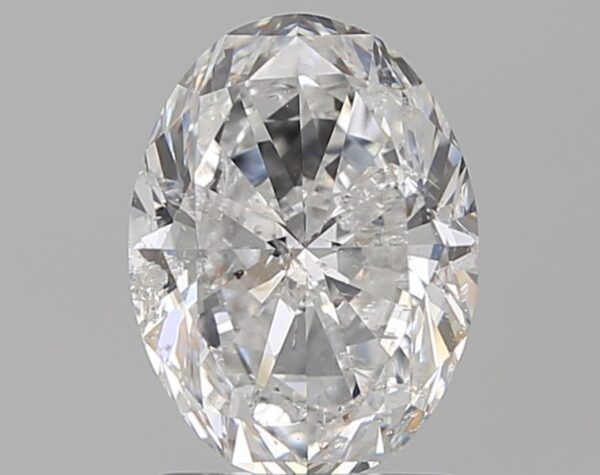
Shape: oval
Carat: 1.5
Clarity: SI2
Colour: E
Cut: EX
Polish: EX
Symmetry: VG
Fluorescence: M
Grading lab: HRD
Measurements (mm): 8.43 x 6.31 x 4.02